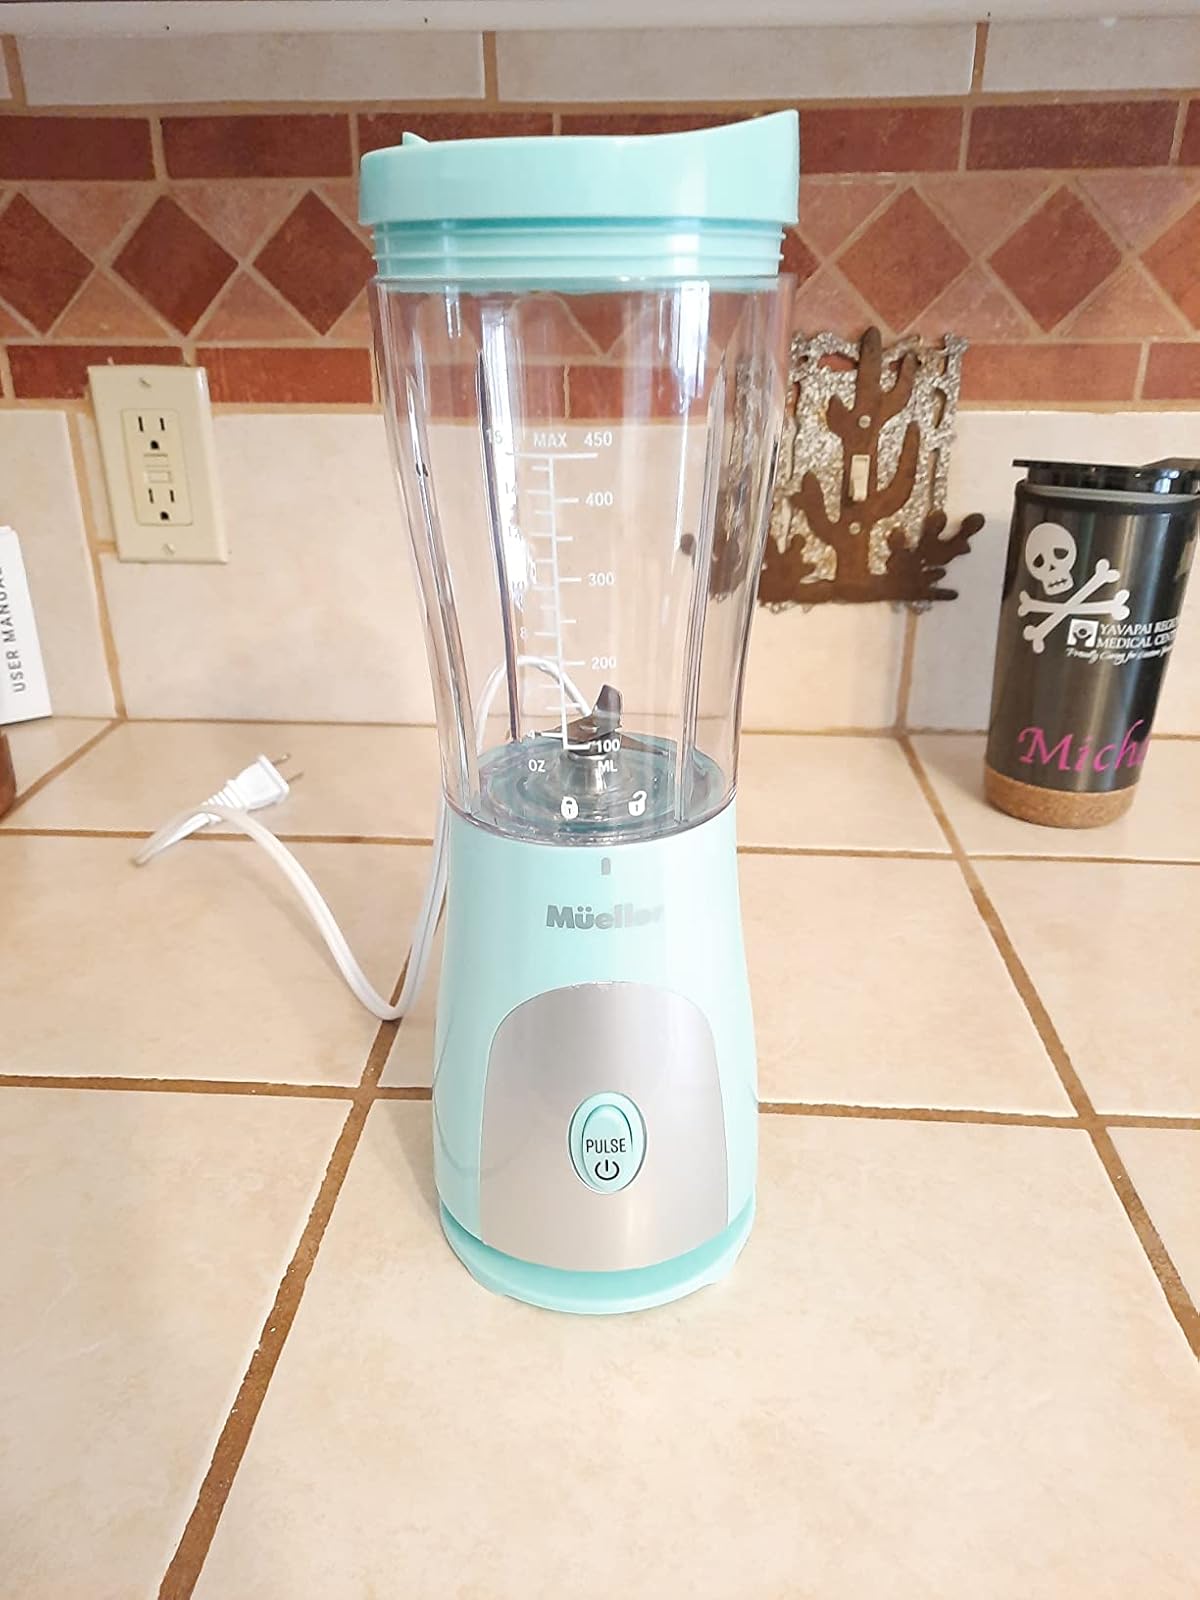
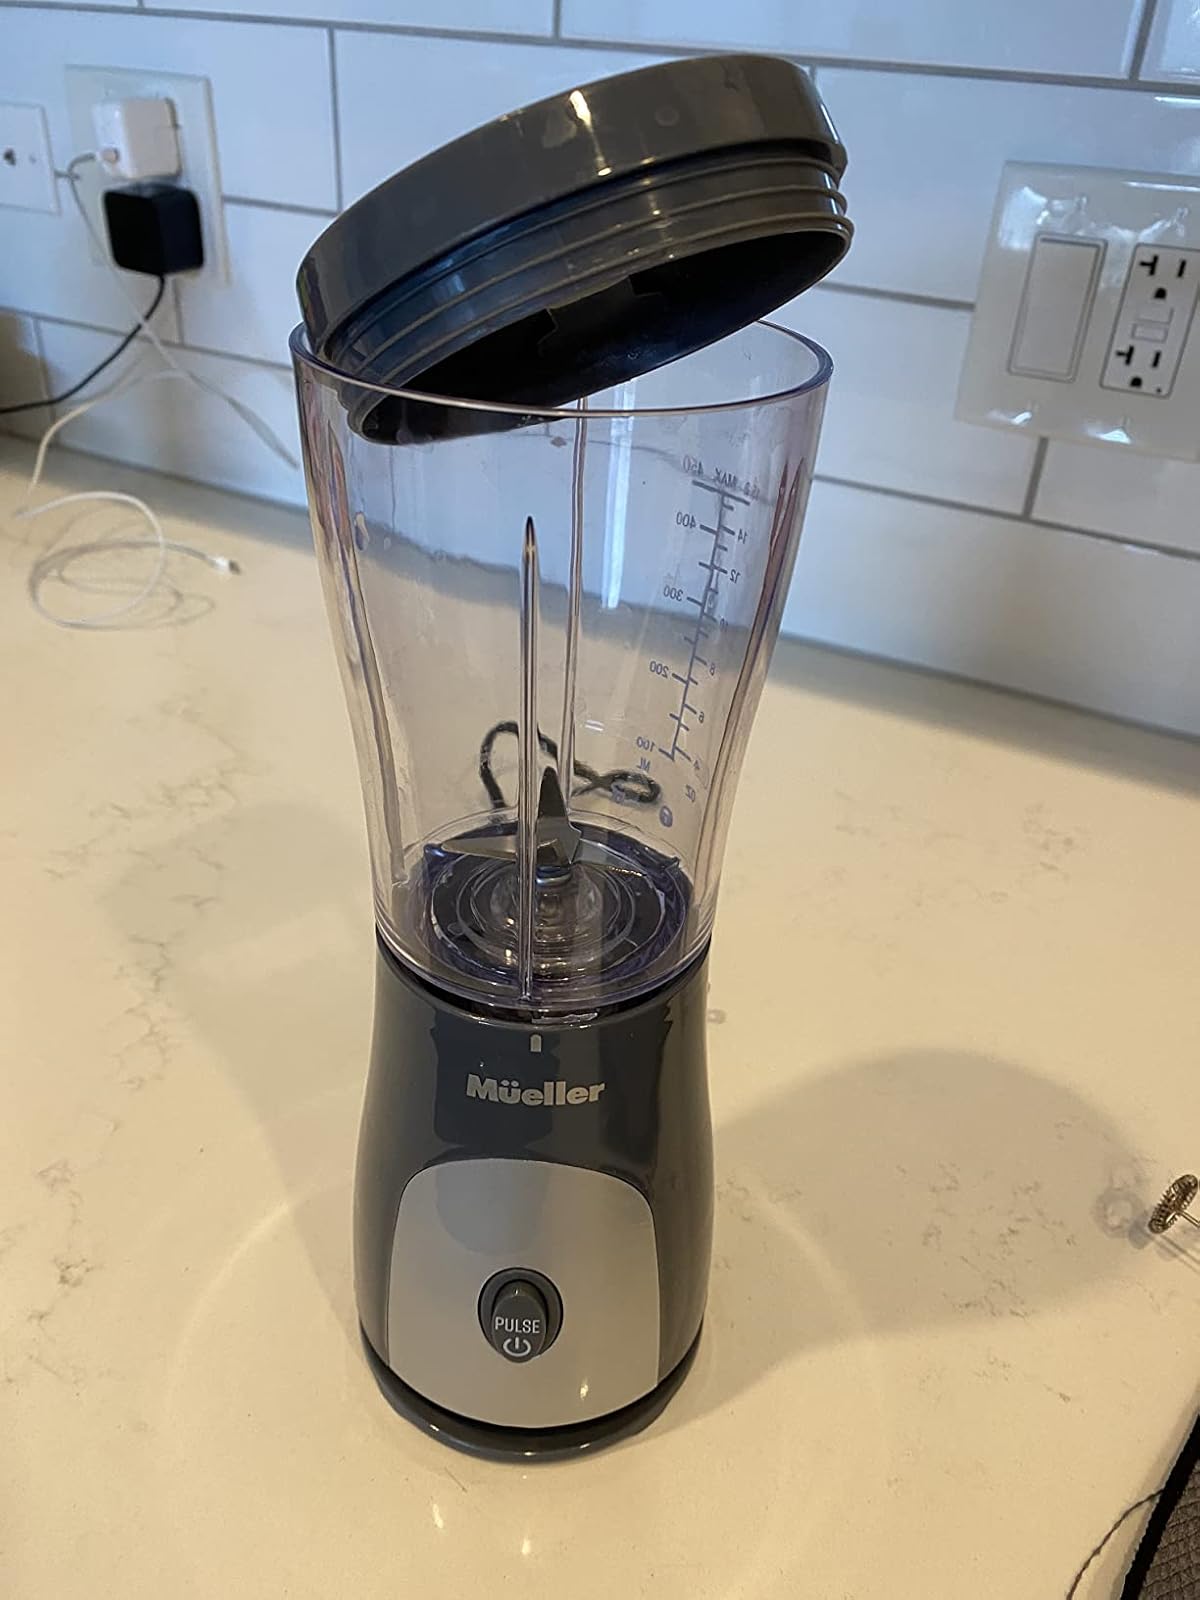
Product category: items_blender
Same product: no